Dani Ceballos

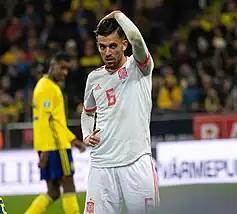

On 5 November 2014, Ceballos was called up to the Spain under-19 side, appearing against Germany, France and Greece in a tournament played in the latter nation. He made his debut for the under-21s on 26 March 2015, replacing Samu Castillejo at half-time of a 2–0 friendly win over Norway in Cartagena; four days later, in León, he made his first start, in a 4–0 win over Belarus.